Princess Luise Dorothea of Saxe-Meiningen

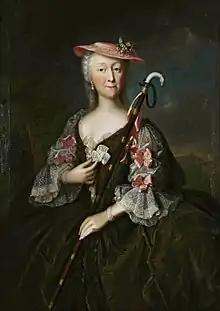

Luise Dorothea of Saxe-Meiningen (10 August 1710 – 22 October 1767) was a member of German royalty. She was born in Meiningen, the daughter of Ernst Ludwig I, Duke of Saxe-Meiningen and Dorothea Marie of Saxe-Gotha. She was Duchess of Saxe-Gotha-Altenburg as the wife of Frederick III, Duke of Saxe-Gotha-Altenburg.